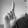
ASL letter: L